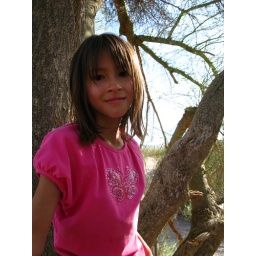
Natash sitting in the tree near the wash.